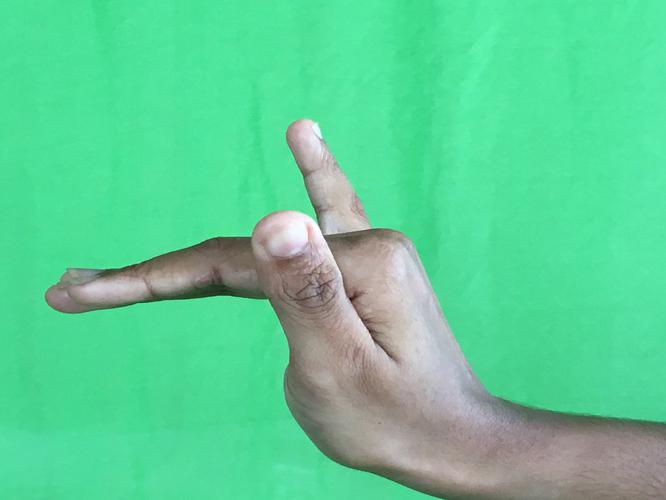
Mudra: Mrigasirsha
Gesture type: single_hand